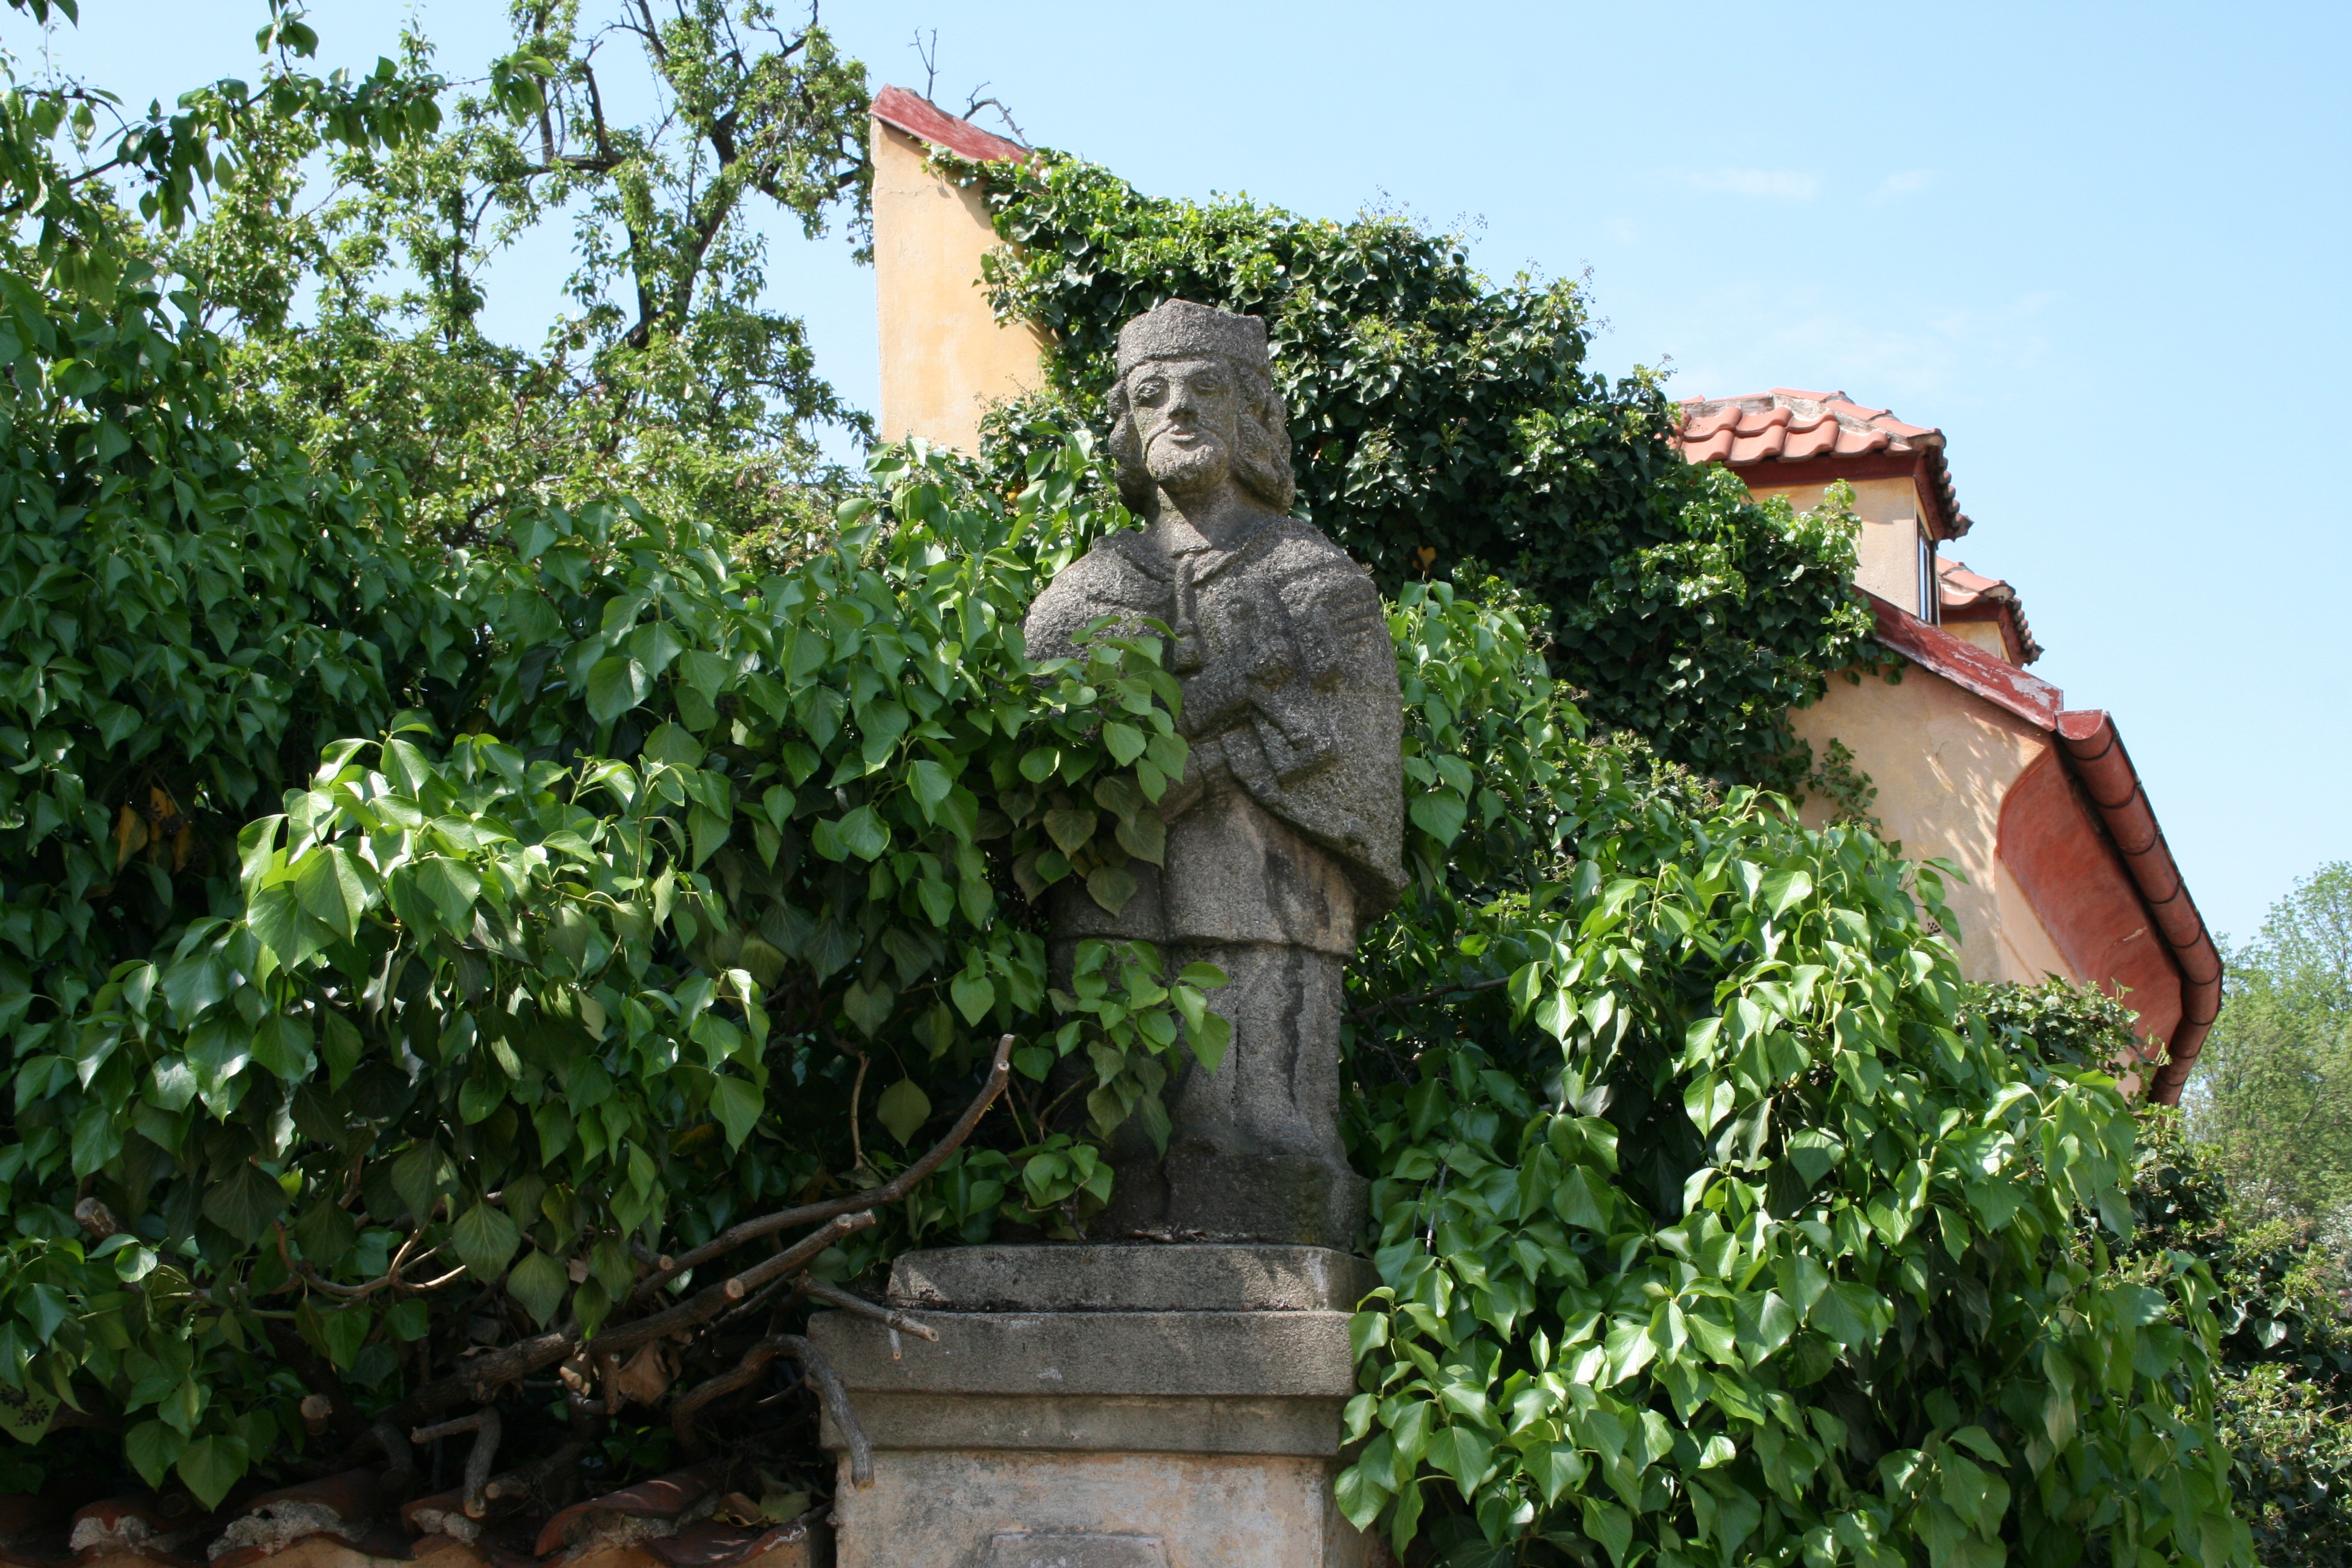
tree, flower, bush, statue, green, agriculture, garden, leaves, sculpture, figure, shrub, stone figure, garden statue, garden sculpture, outdoor structure